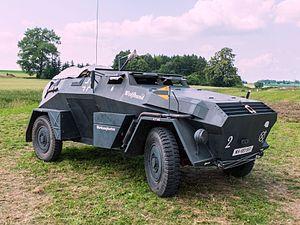
Le Sd.Kfz. 247 était une automitrailleuse de reconnaissance et de commandement allemand utilisée par la Wehrmacht au cours de la Seconde Guerre mondiale.